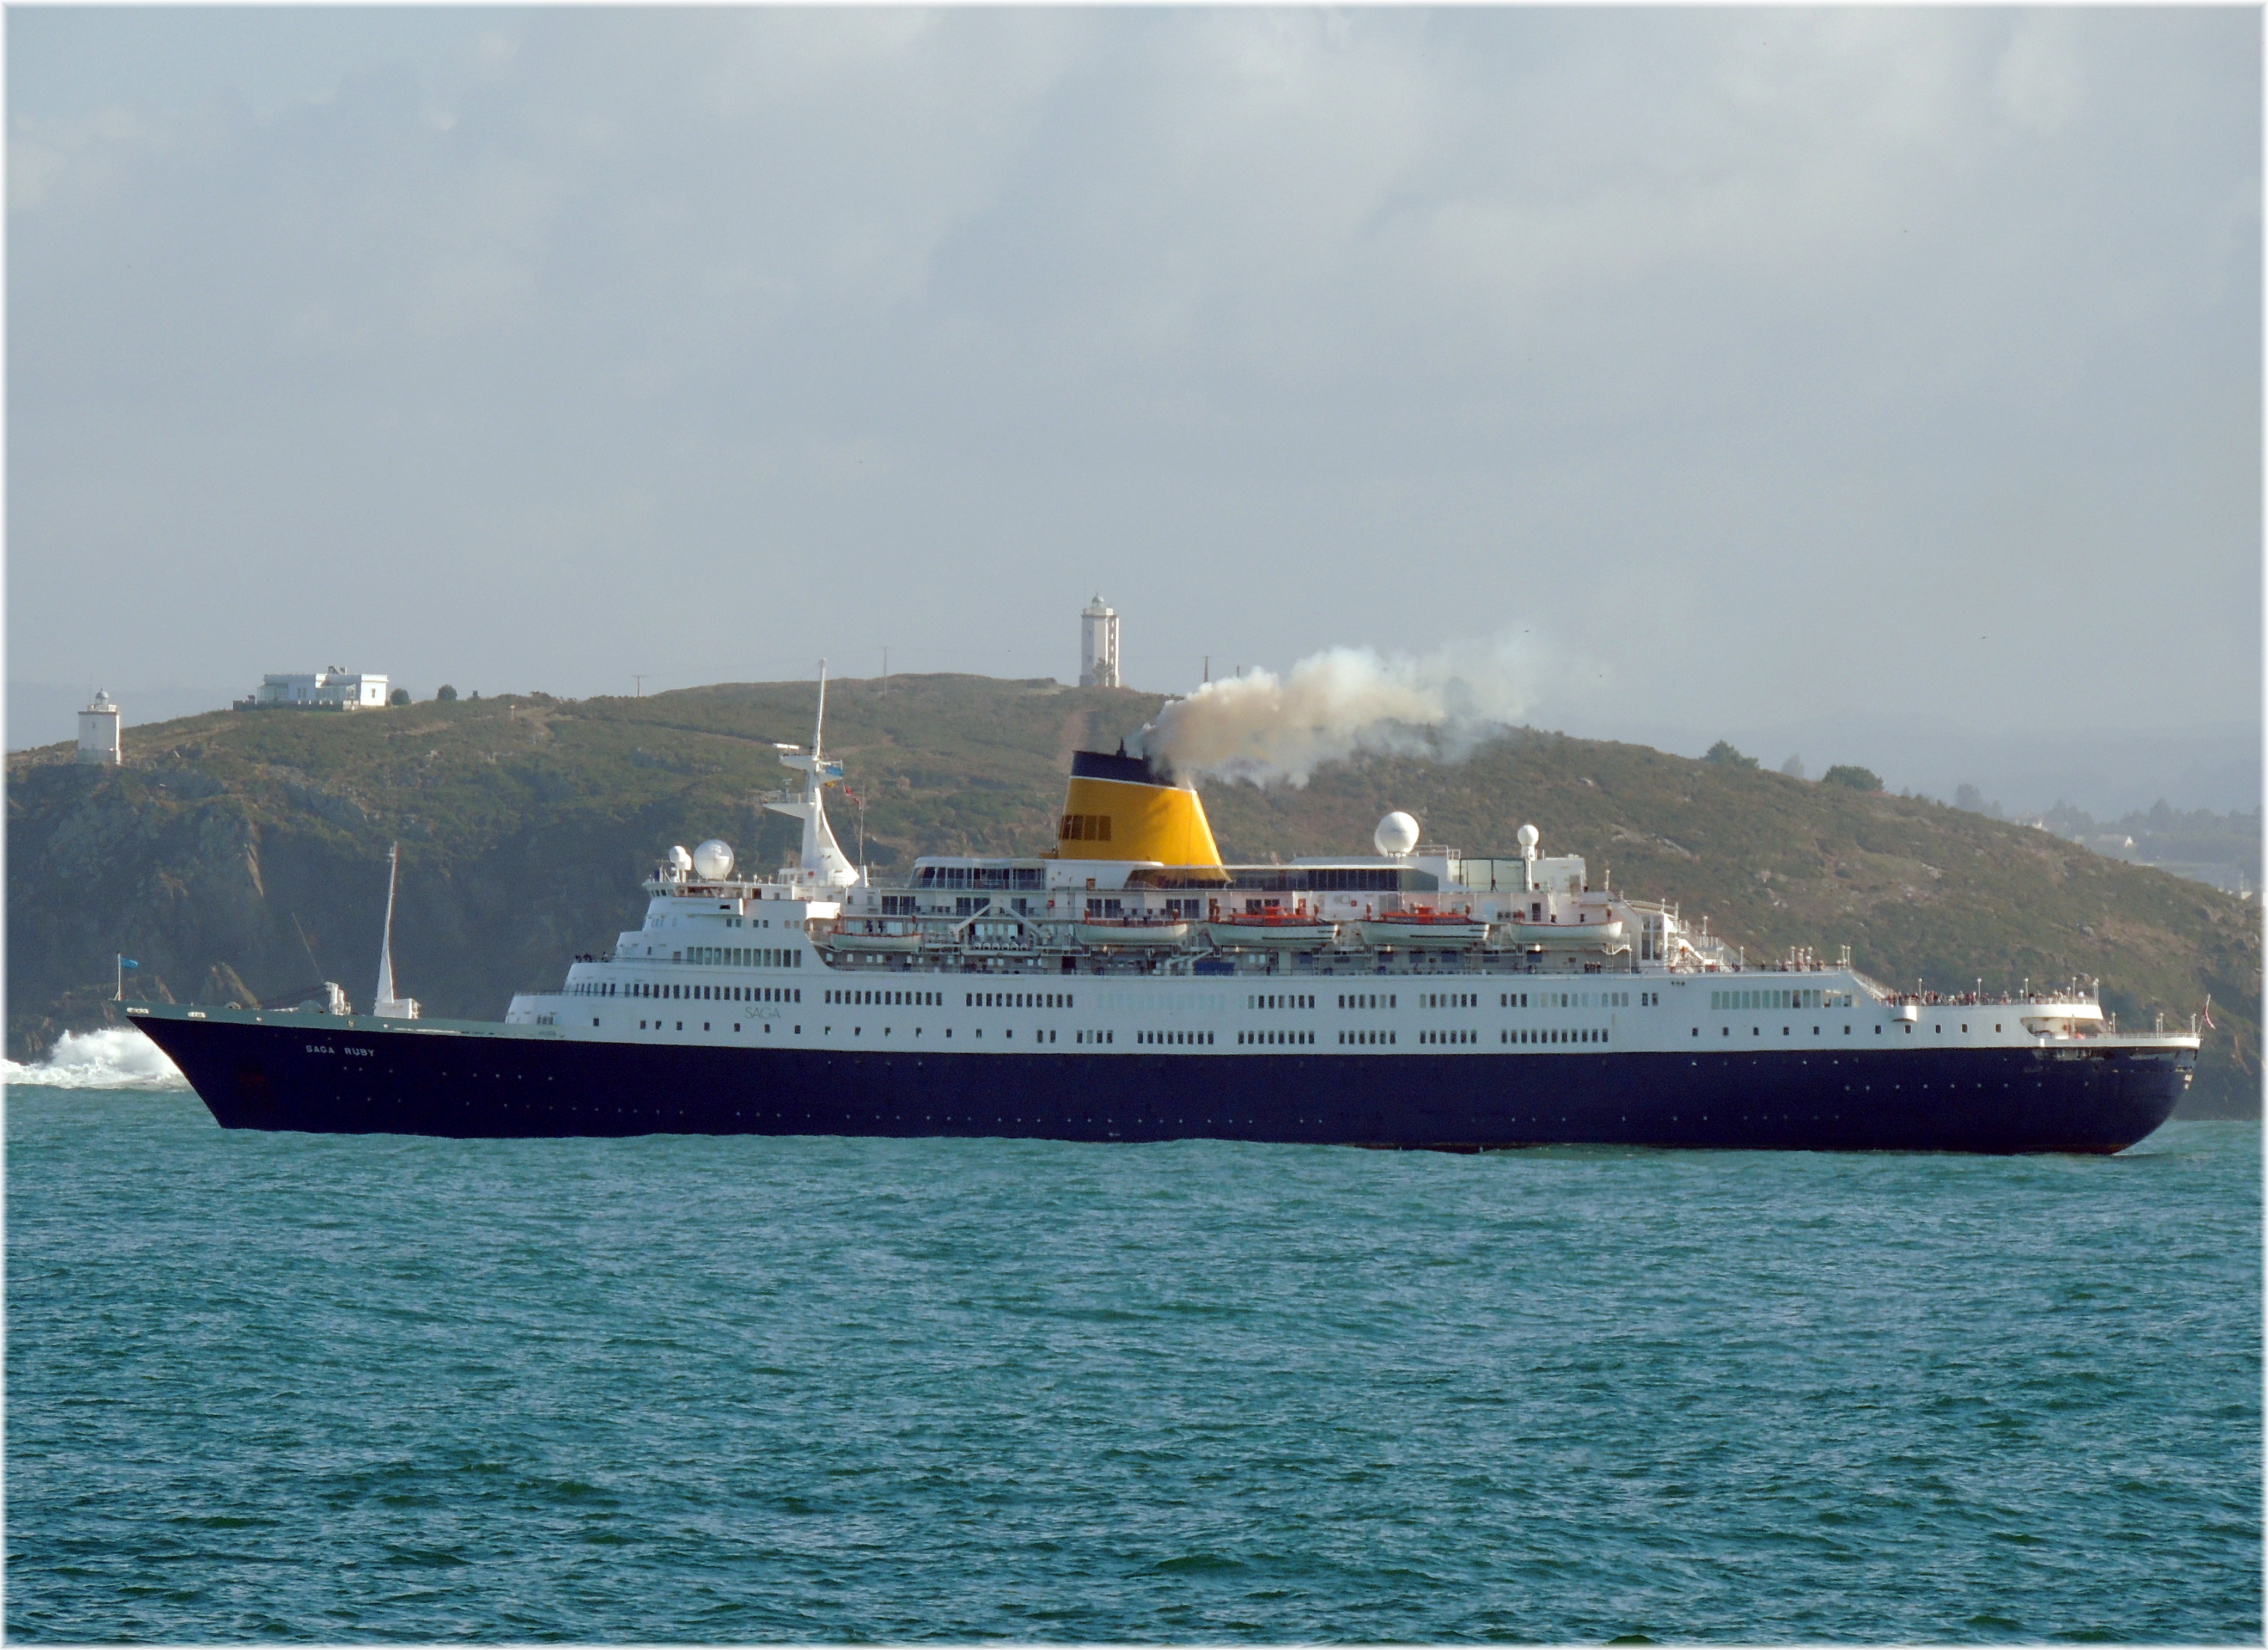
sea, water, boat, ship, europe, vehicle, cargo ship, ferry, spain, espagne, europa, mar, agua, galicia, espanha, channel, watercraft, espana, galiza, auga, embarcaciones, corunna, galice, lacorogne, navegar, barcos, lacoruna, acoru a, coru a, passenger ship, freight transport, ocean liner, tank ship